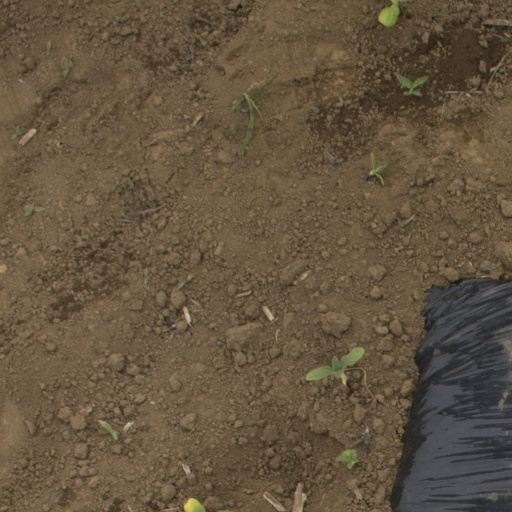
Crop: Jerusalem artichoke